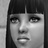
Emotion: neutral